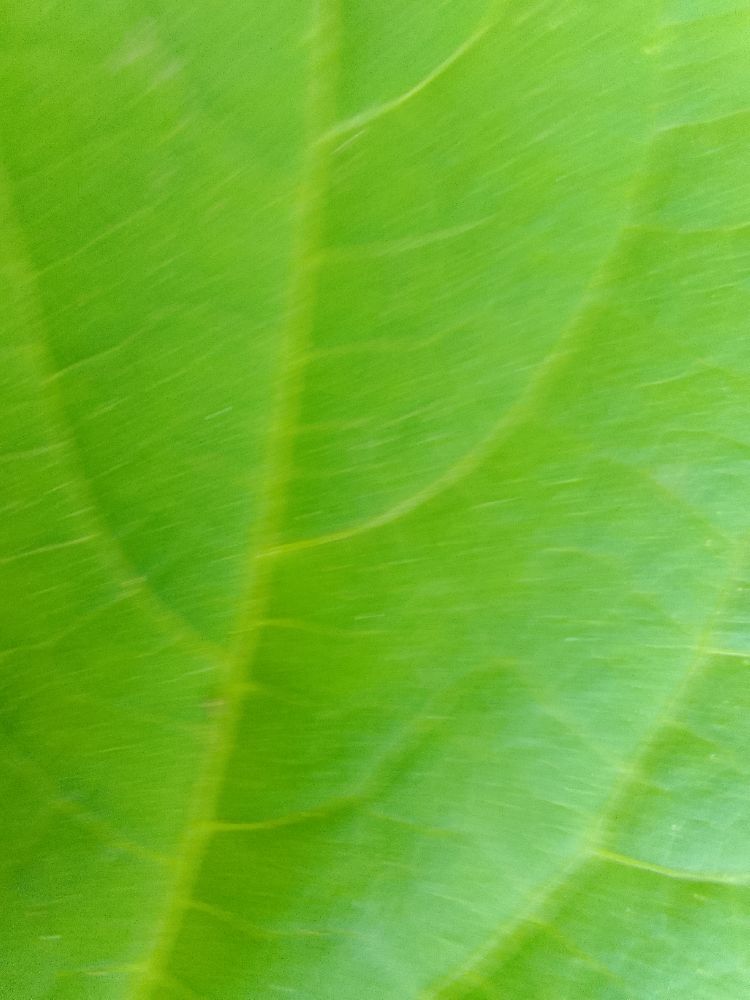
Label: healthy